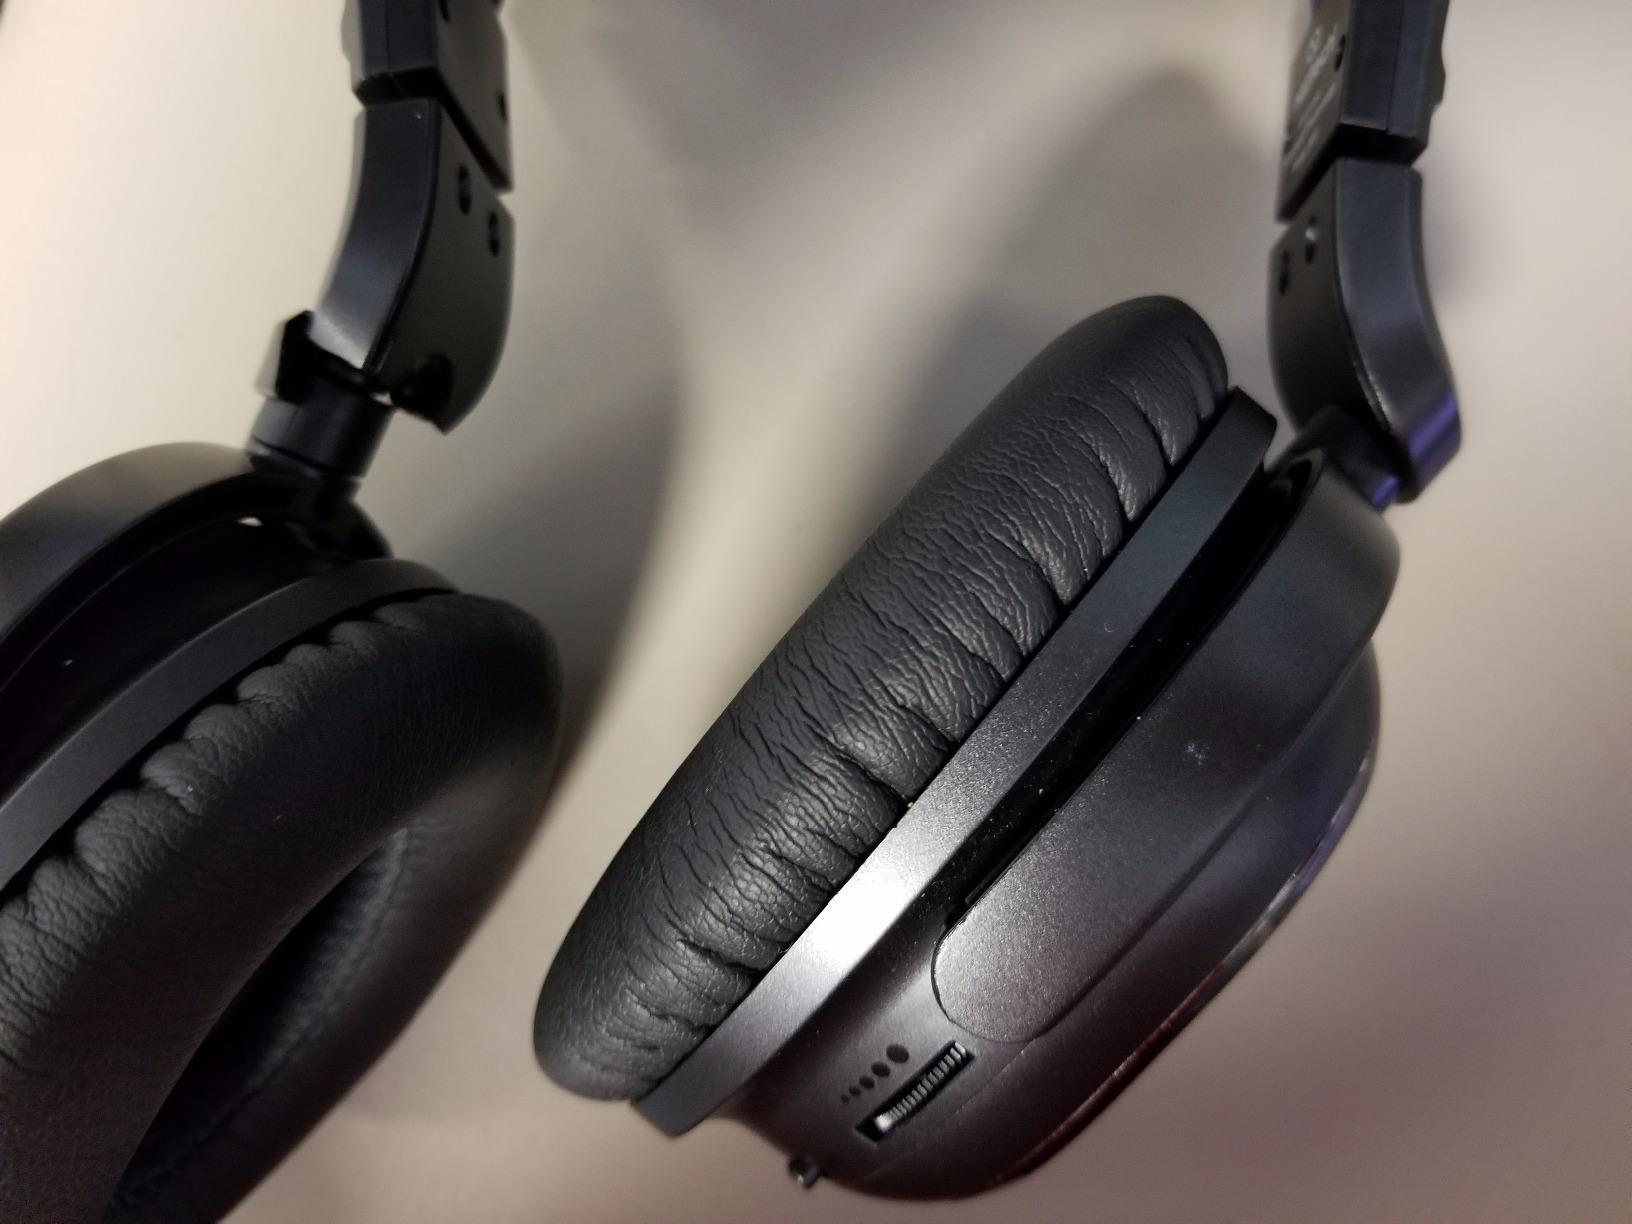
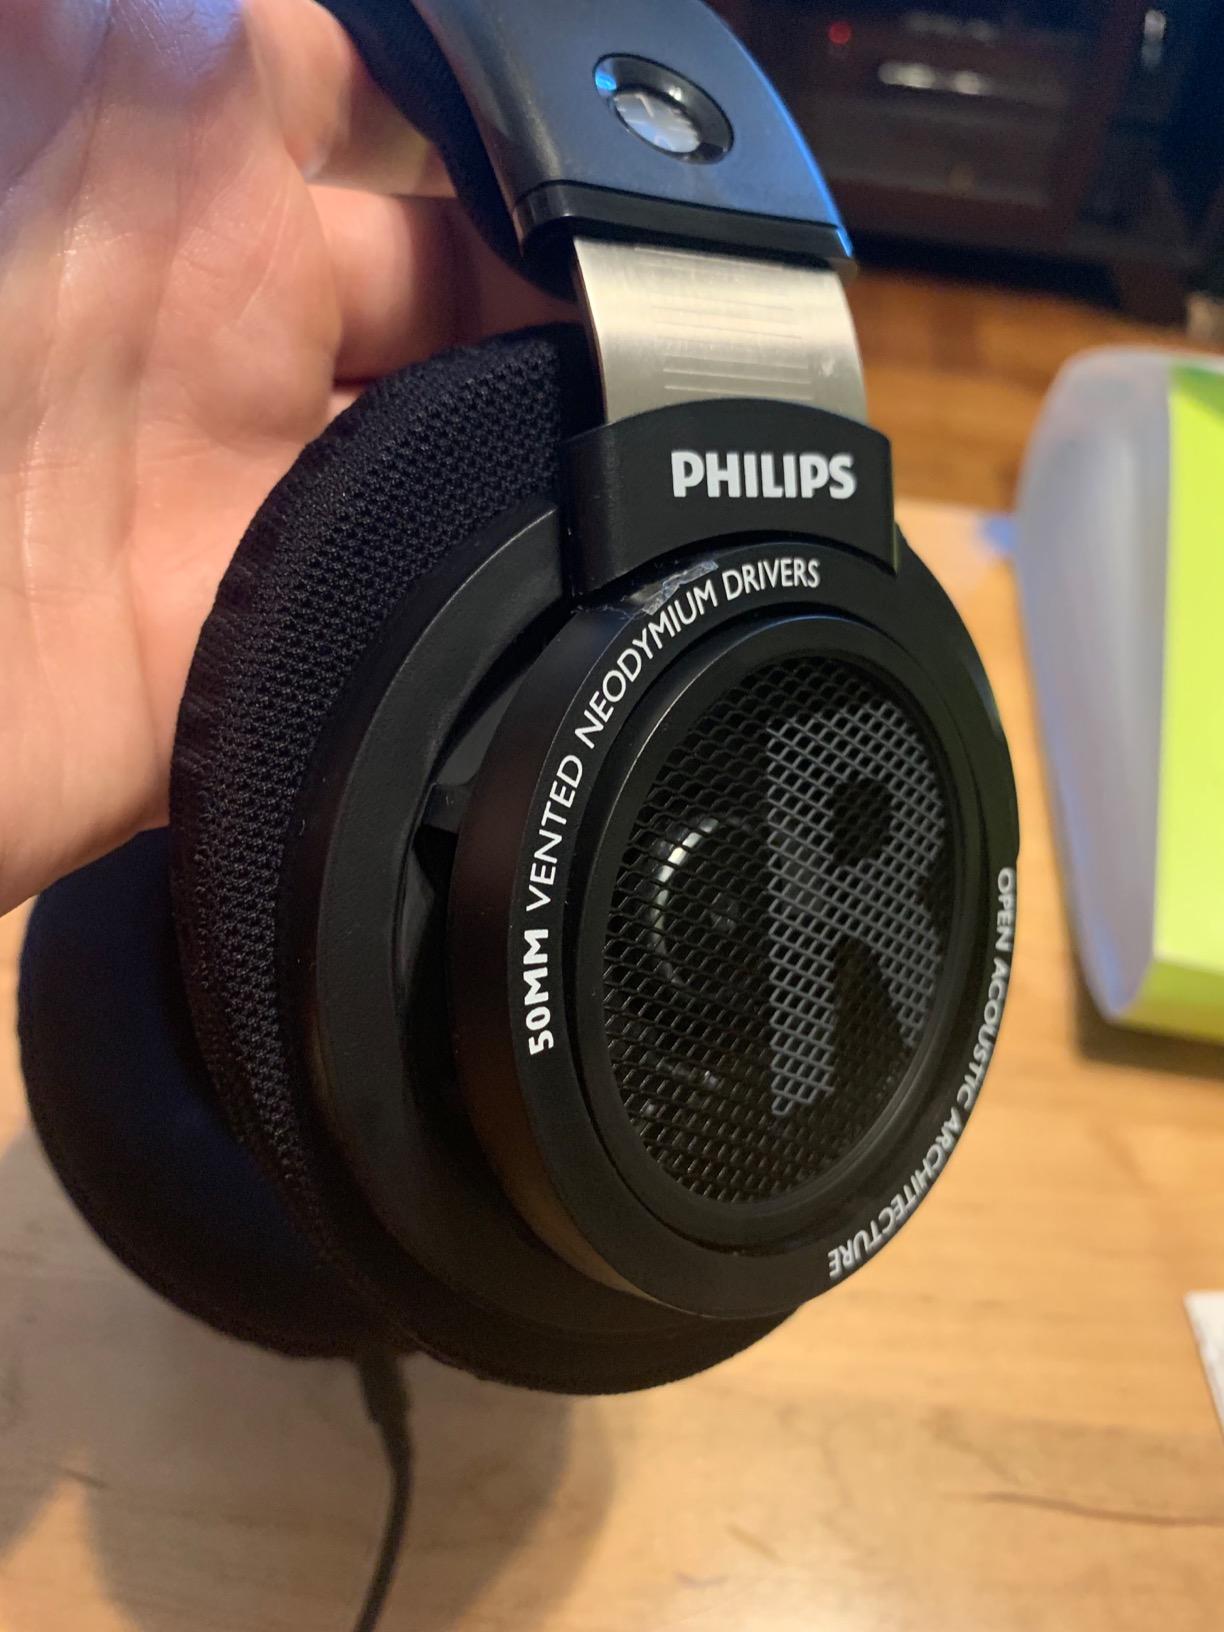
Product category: headphones
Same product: no